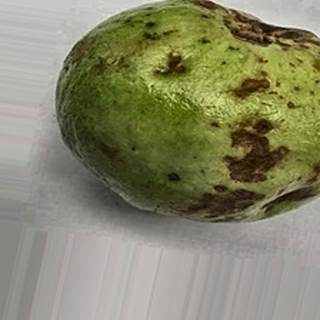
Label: guava_anthracnose